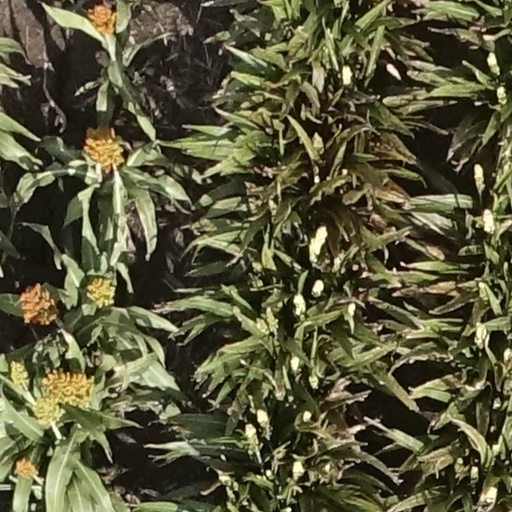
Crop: sorghum